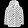
Label: Coat